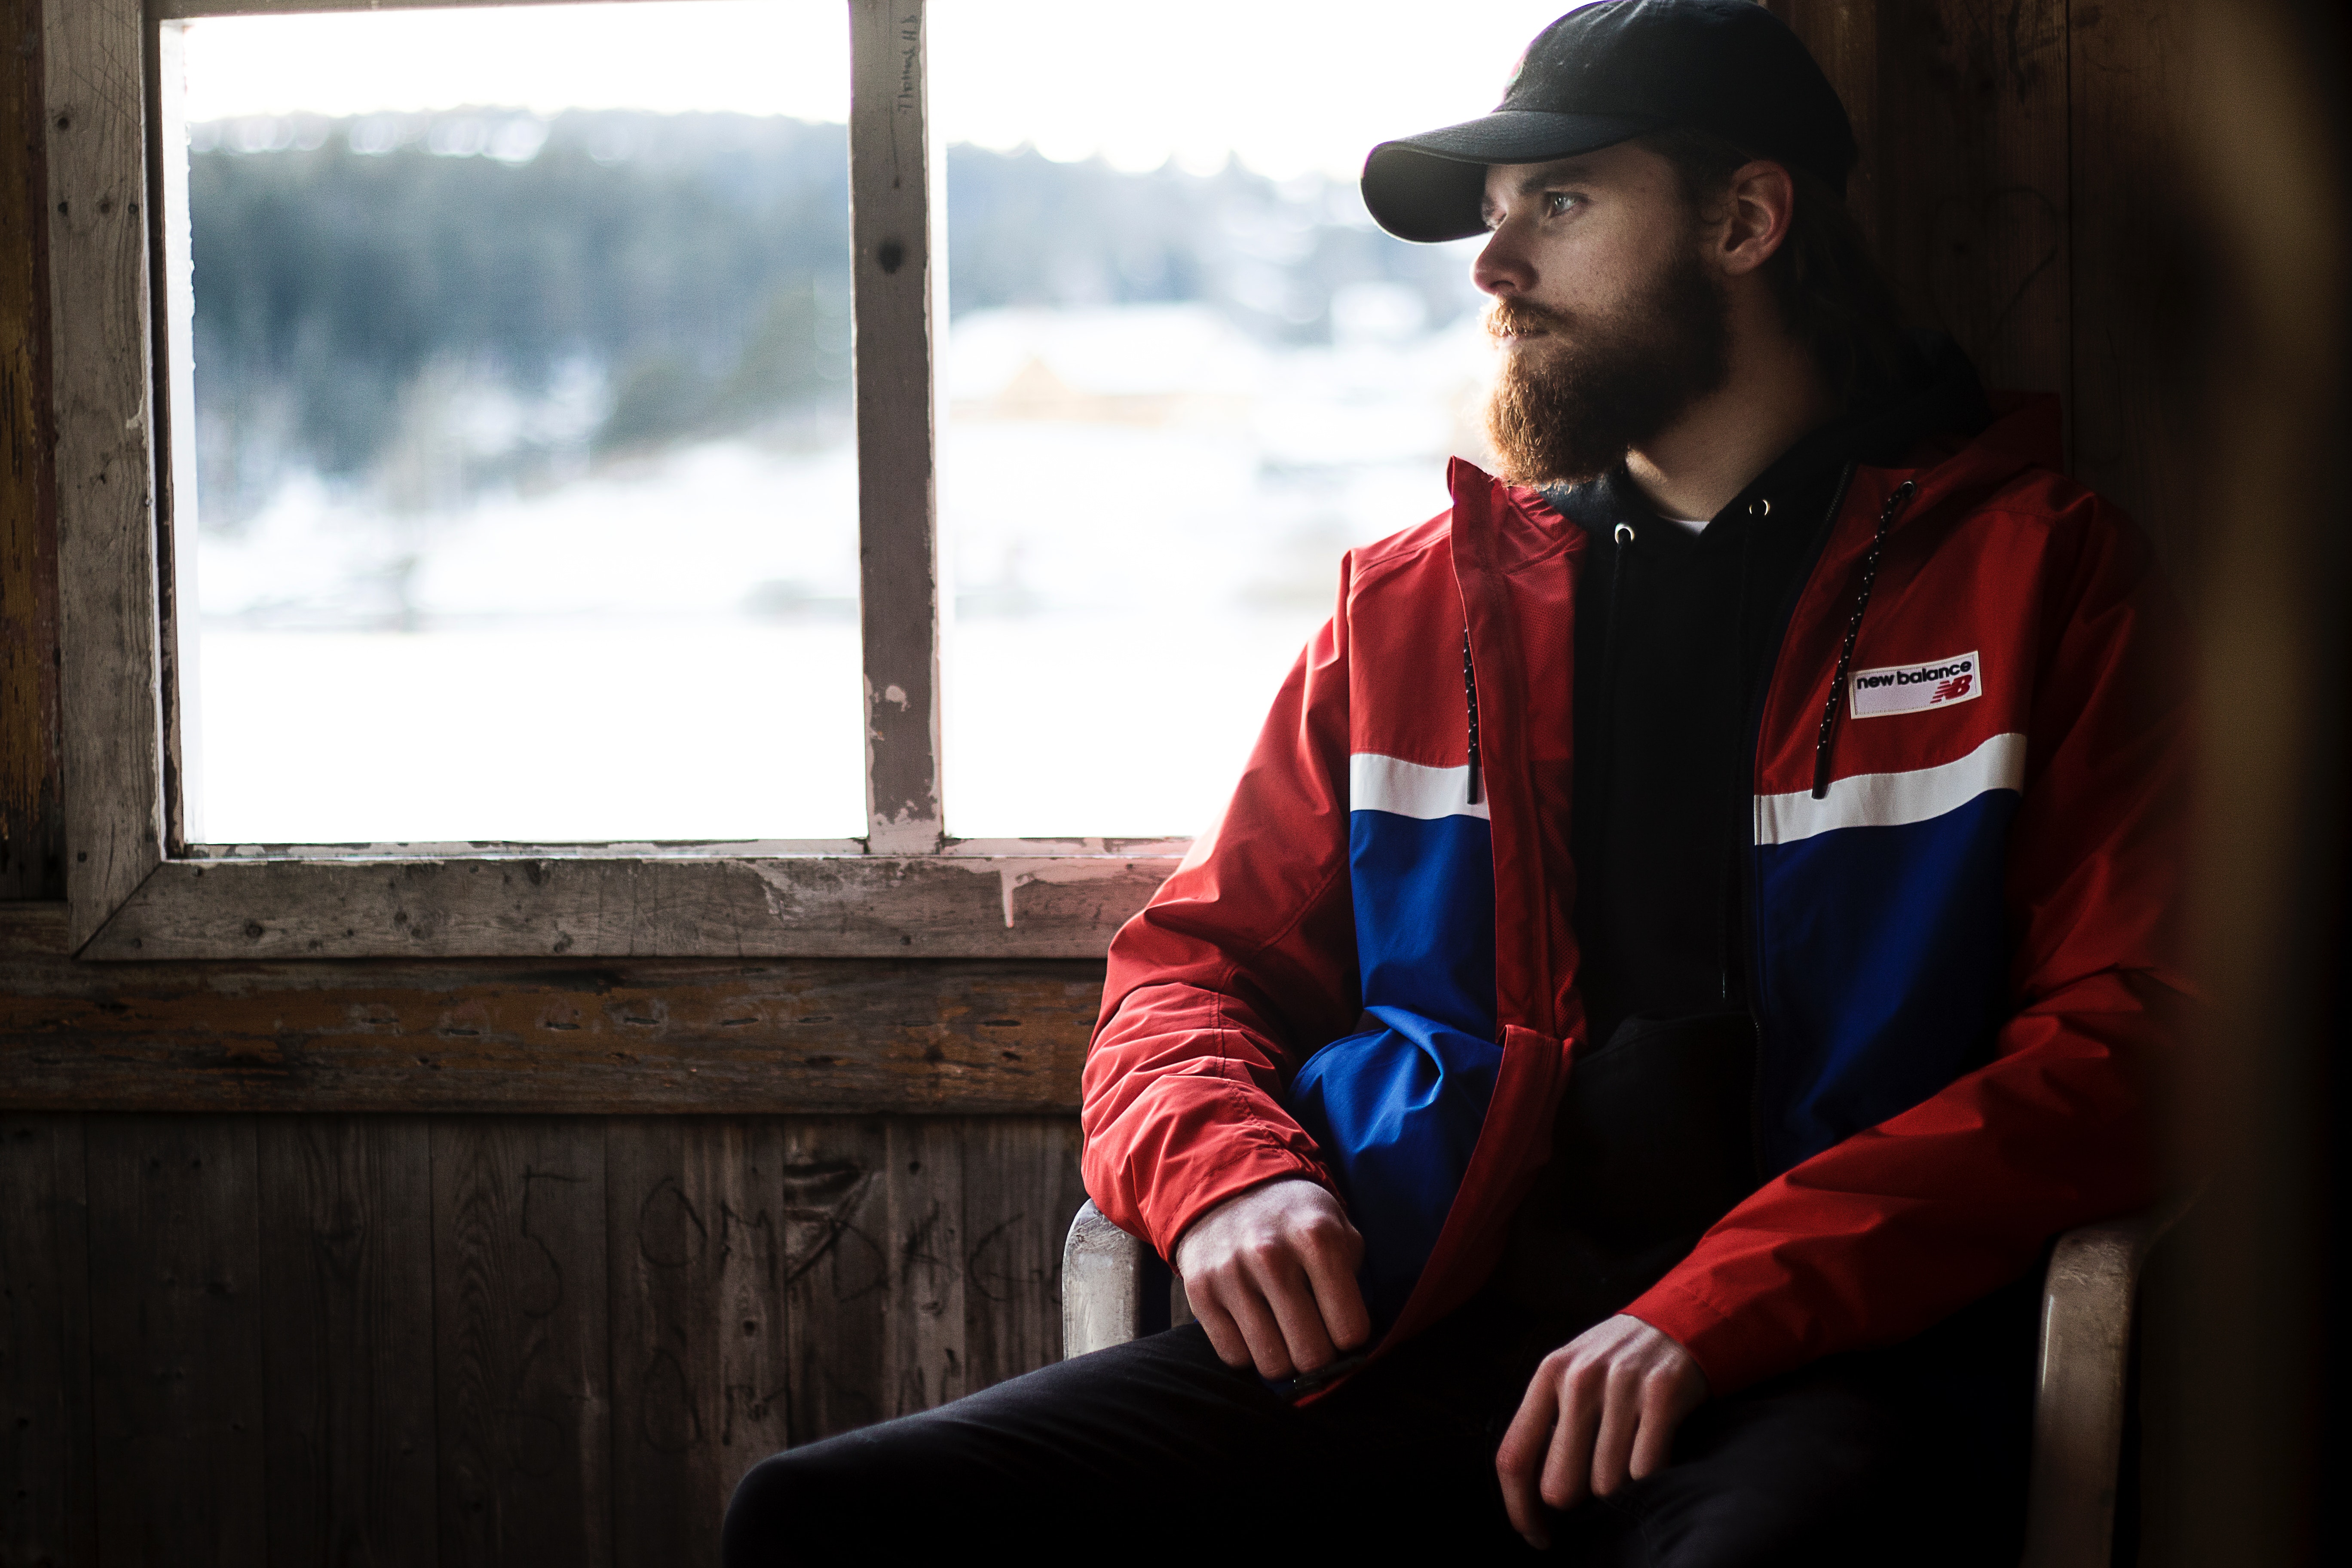
red, photography, jacket, outerwear, winter